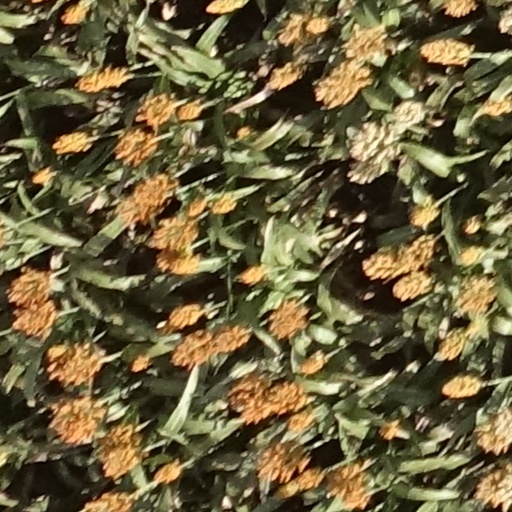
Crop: sorghum